Commonwealth Games sports

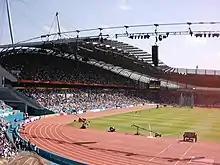
Sports for elite athletes with a disability were fully incorporated at the 2002 Manchester Games.

The Commonwealth Games sports comprise all the sports officially recognised and approved by the Commonwealth Games Federation (CGF). There are a total of 16 core sports and a further 4 core para-sports that are competed at every games. In addition, the CGF allow organising committees to choose from various optional sports and disciplines to complete their games' program.